Cucurbita

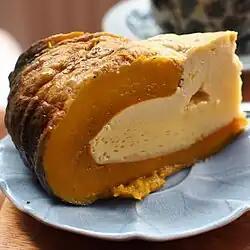
Pumpkin custard made from kabocha, a cultivated variant of "C. maxima"

The genus was part of the culture of almost every native peoples group from southern South America to southern Canada. Modern-day cultivated "Cucurbita" are not found in the wild. Genetic studies of the mitochondrial gene "nad1" show there were at least six independent domestication events of "Cucurbita" separating domestic species from their wild ancestors. Species native to North America include "C. digitata" (calabazilla), and "C. foetidissima" (buffalo gourd), "C. palmata" (coyote melon), and "C. pepo". Some species, such as "C. digitata" and "C. ficifolia," are referred to as "gourds". Gourds, also called bottle-gourds, which are used as utensils or vessels, belong to the genus "Lagenaria" and are native to Africa. "Lagenaria" are in the same family and subfamily as "Cucurbita" but in a different tribe.